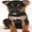
Label: dog